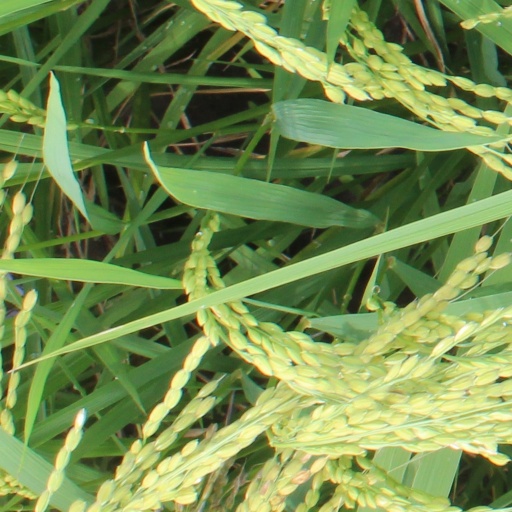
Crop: rice